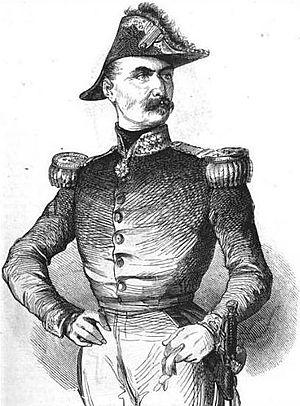
Le général Négrier.
François Marie Casimir de Négrier né le 27 avril 1788 au Mans et tué le 25 juin 1848 à Paris, est un général français. Il participa aux guerres du Premier Empire et à la conquête de l'Algérie par la France et fut tué durant les journées de Juin 1848.